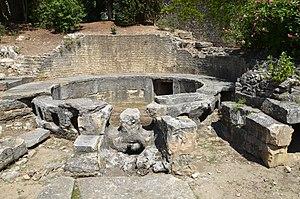
Le pont du Gard est un pont à trois niveaux destiné au passage d'un aqueduc romain. Il est situé à Vers-Pont-du-Gard entre Uzès et Remoulins, non loin de Nîmes, dans le département français du Gard. Il enjambe le Gardon. Probablement bâti dans la première moitié du Iᵉʳ siècle, il assurait la continuité de l'aqueduc romain qui conduisait l’eau d’Uzès à Nîmes. D'après les dernières recherches, il aurait cessé d'être utilisé au début du VIᵉ siècle.